Protectorate of Wallis and Futuna

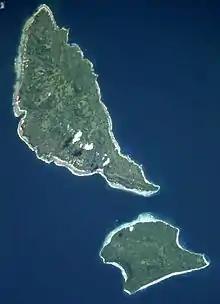

The Second World War represented a major turning point: by remaining loyal to the Vichy regime, the islands were cut off from the world for 17 months, before being recaptured by the Free French and Wallis taken over by the American army. The construction of infrastructures, the arrival of strong purchasing power, and the discovery of the Western model of society upset the socio-economic and political balance. A large-scale emigration to New Caledonia and the New Hebrides began, reinforced by the dilapidated economic situation following the departure of the Americans in 1944. The protectorate became "archaic". The population voted overwhelmingly in favor of a change of status in the 1959 referendum, and on July 26, 1961, the protectorate came to an end: Wallis and Futuna became an overseas territory.